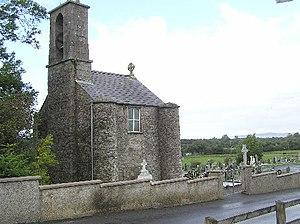
Drumquin est un petit village et un townland de 161 ha dans le Comté de Tyrone, en Irlande du Nord.